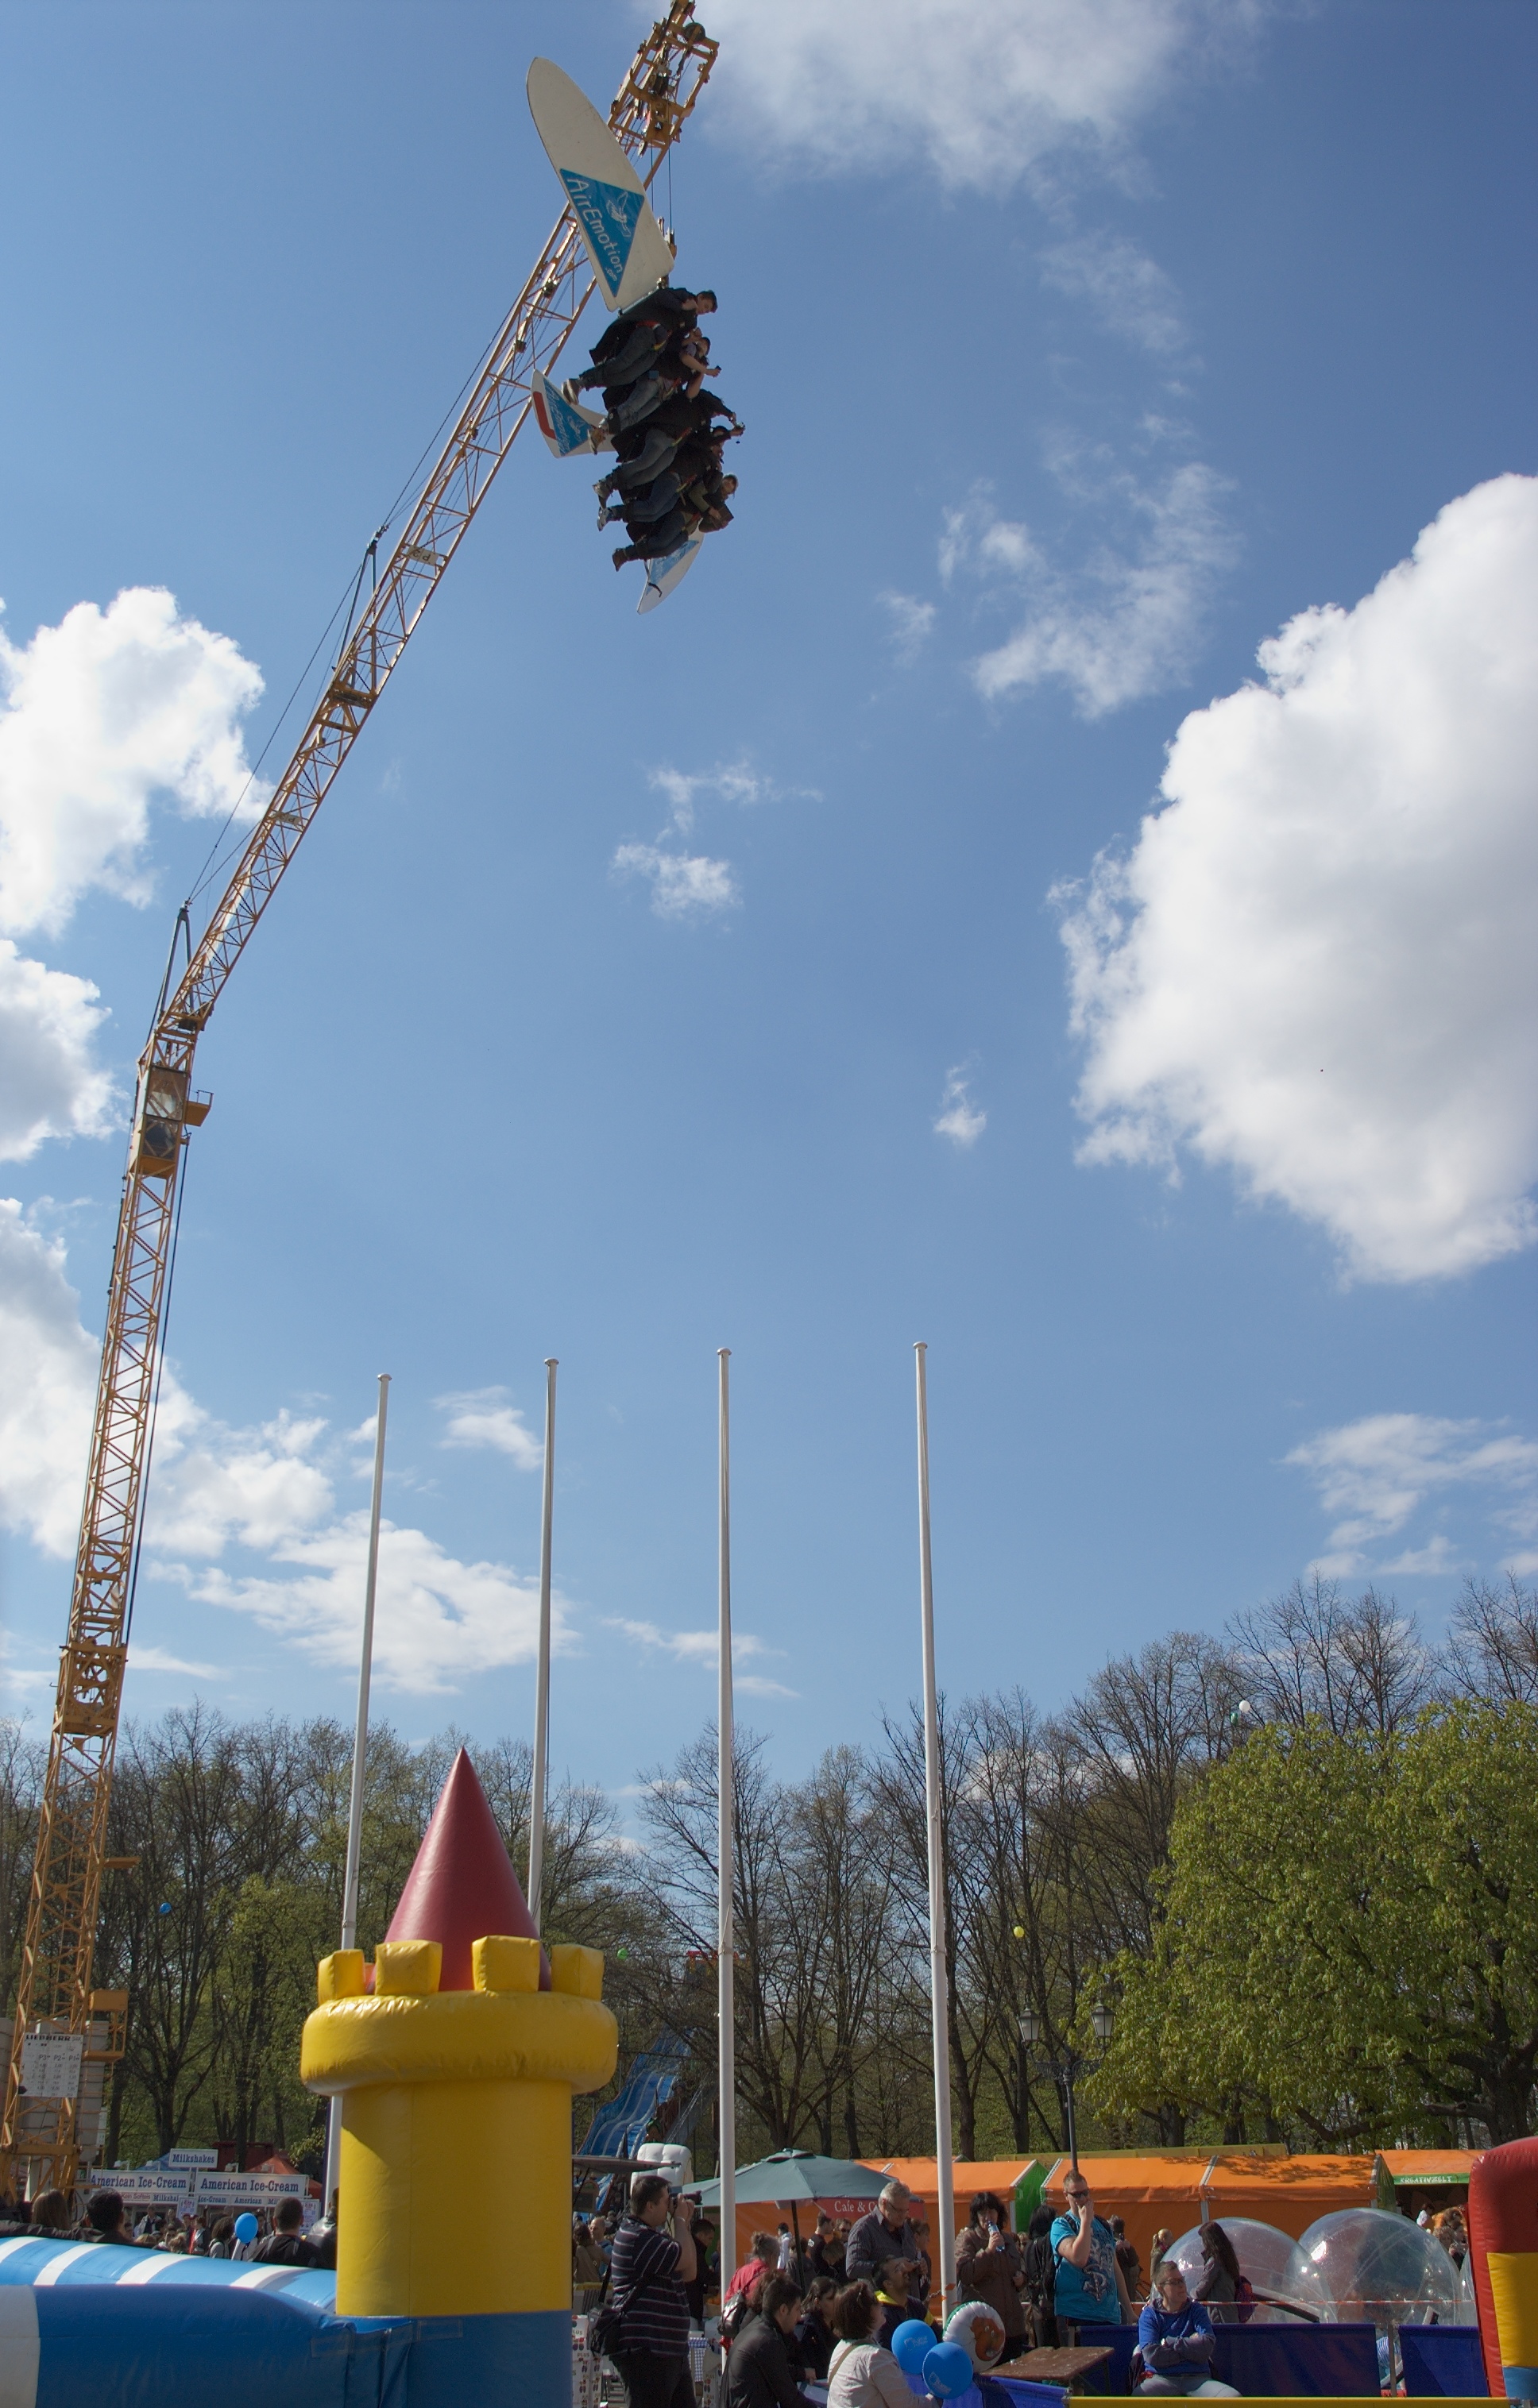
street, jumping, vehicle, amusement park, mast, 2012, rawtherapee, germany, deutschland, berlin, pentax, 20mm, lenstagged, steffenzahn, k100d, justpentax, berlinmitte, iamflickr, cosina, voigtlander, colorskopar, cv20, colorskopar20mmf35slii, 20mmf35slii, voigtlander20mm, cv2035, cosinavoigtl nder, cosinavoigtl ndercolorskopar20mmf35, voigtl nder20mmf35colorskoparslii, voigtl nder20mmf35, physical exercise, atmosphere of earth, human action